Yuza Station

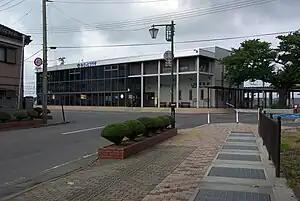
Yuza Station, July 2009

is a railway station located in the town of Yuza, Yamagata Prefecture, Japan, operated by the East Japan Railway Company (JR East).